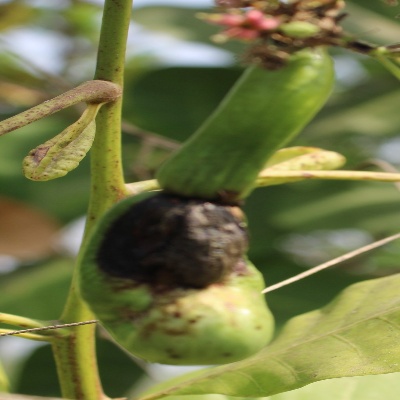
Crop: Cashew
Condition: anthracnose